Abijah C. Jay House

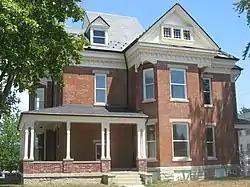
Abijah C. Jay House, July 2012

Abijah C. Jay House is a historic home located at Marion, Grant County, Indiana. It was built in 1888, and is a two-story, Queen Anne style brick dwelling. It has a compound slate hipped roof with gables and wraparound front porch.